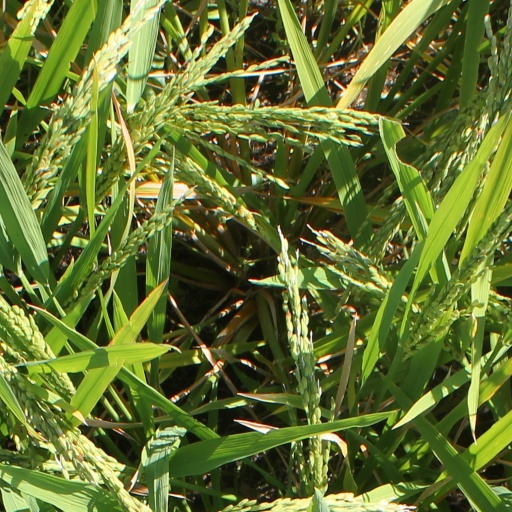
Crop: rice